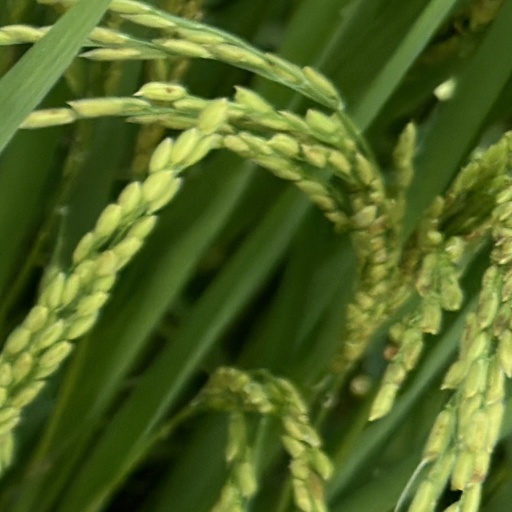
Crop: rice